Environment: real
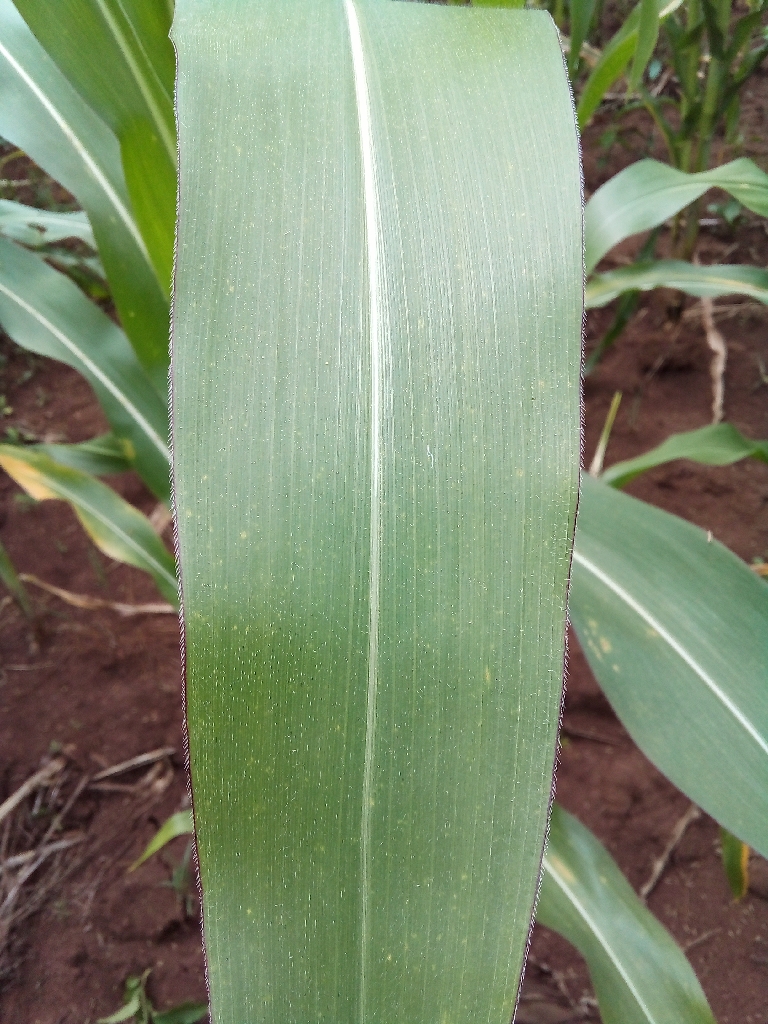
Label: healthy